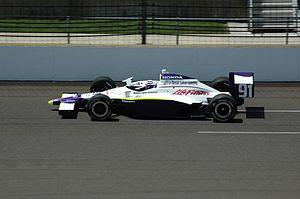
Buddy Lazier est un pilote automobile américain. Vainqueur du championnat IRL en 2000, il est surtout connu pour avoir remporté les 500 Miles d'Indianapolis en 1996.